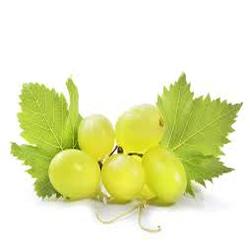
Label: Grapes